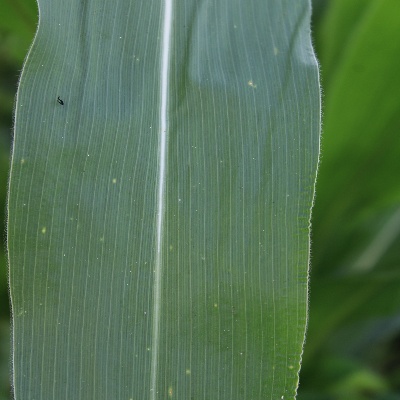
Crop: Maize
Condition: leaf spot